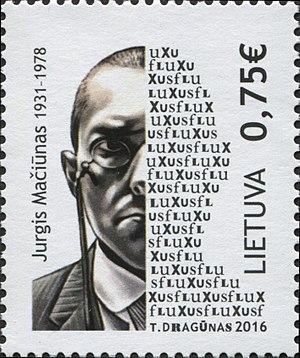
George Maciunas est un artiste, galeriste et éditeur américain d'origine lituanienne, né à Kaunas le 8 novembre 1931 et mort à Boston le 9 mai 1978. Il est le principal fondateur du mouvement Fluxus.
L'Art social est un concept apparu à la fin du XIXᵉ siècle en France dans la foulée des revendications sociales portées par des groupes d'intellectuels anarchistes et de politiciens solidaristes. Cette idée s'inscrit dans une démarche moderniste en occident valorisant les arts utiles à la société et s'opposant au concept de l'Art pour l'Art et de l'Art académique. Quelques artistes des avant-gardes s'associent au concept sur le plan théorique et éducatif. Les architectes et les artistes-artisans des métiers de l'art sont les principaux intervenants aux développements des différents mouvements artistiques et propositions esthétiques transformant le cadre de vie sociale de 1890 à 1960. La fin de la modernité et des avant-gardes artistiques et l'avènement d'un espace public hautement esthétisé au milieu du XXᵉ siècle ouvrent de nouvelles voies artistiques. L'une dite Art contemporain rompt avec la tradition des beaux-arts, applique les idées de Marcel Duchamp appuyé par les institutions académiques, les musées et galeries d'art, les collectionneurs et le marché de l'art.